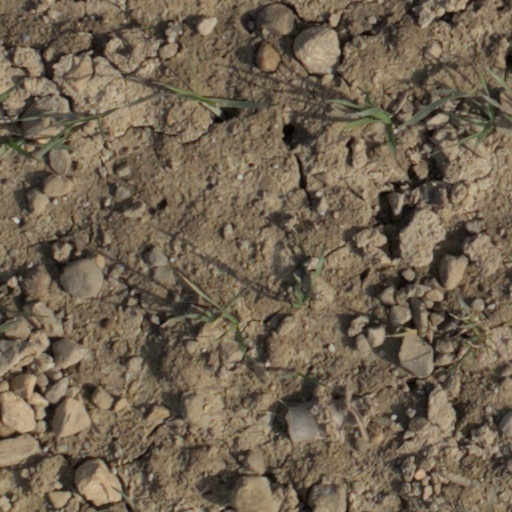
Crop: wheat